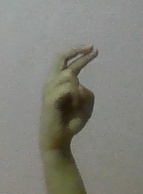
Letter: zay